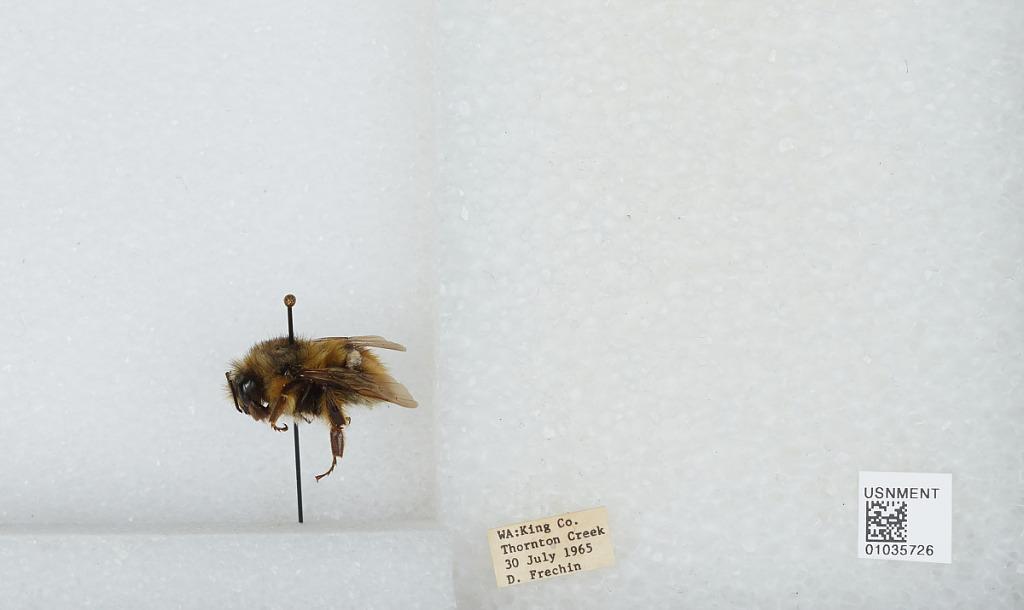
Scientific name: Bombus (Pyrobombus) mixtus Cresson
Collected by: D. Frechin
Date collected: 1965-7-30
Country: United States
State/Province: Washington
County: King
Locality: Thornton Creek
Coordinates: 47.7031, -122.309